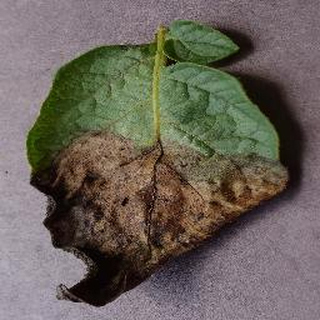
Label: potato_late_blight